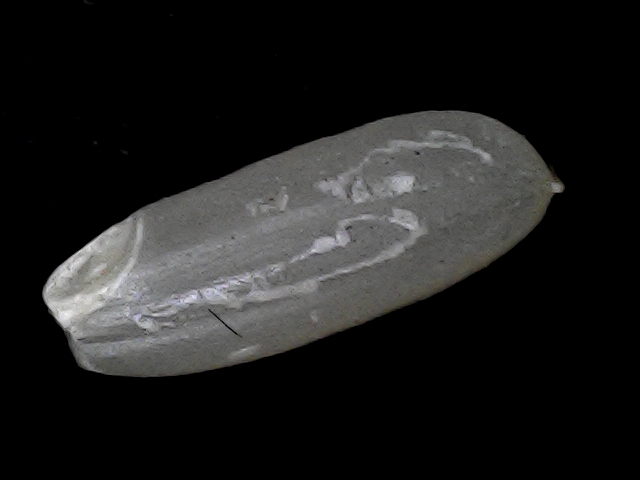
Rice variety: BD56